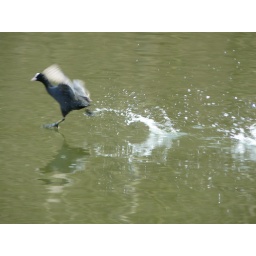
Chased by another one, he is running on water